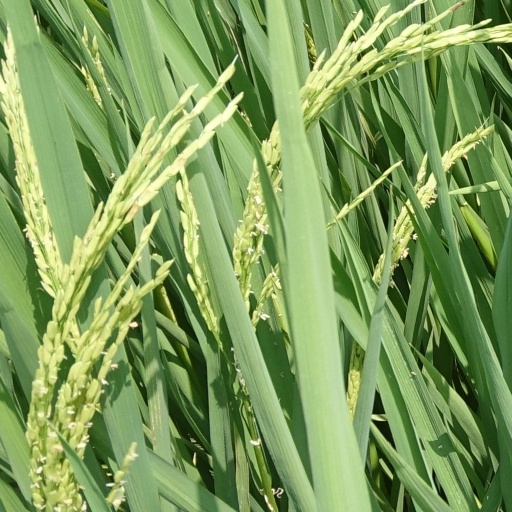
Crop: rice